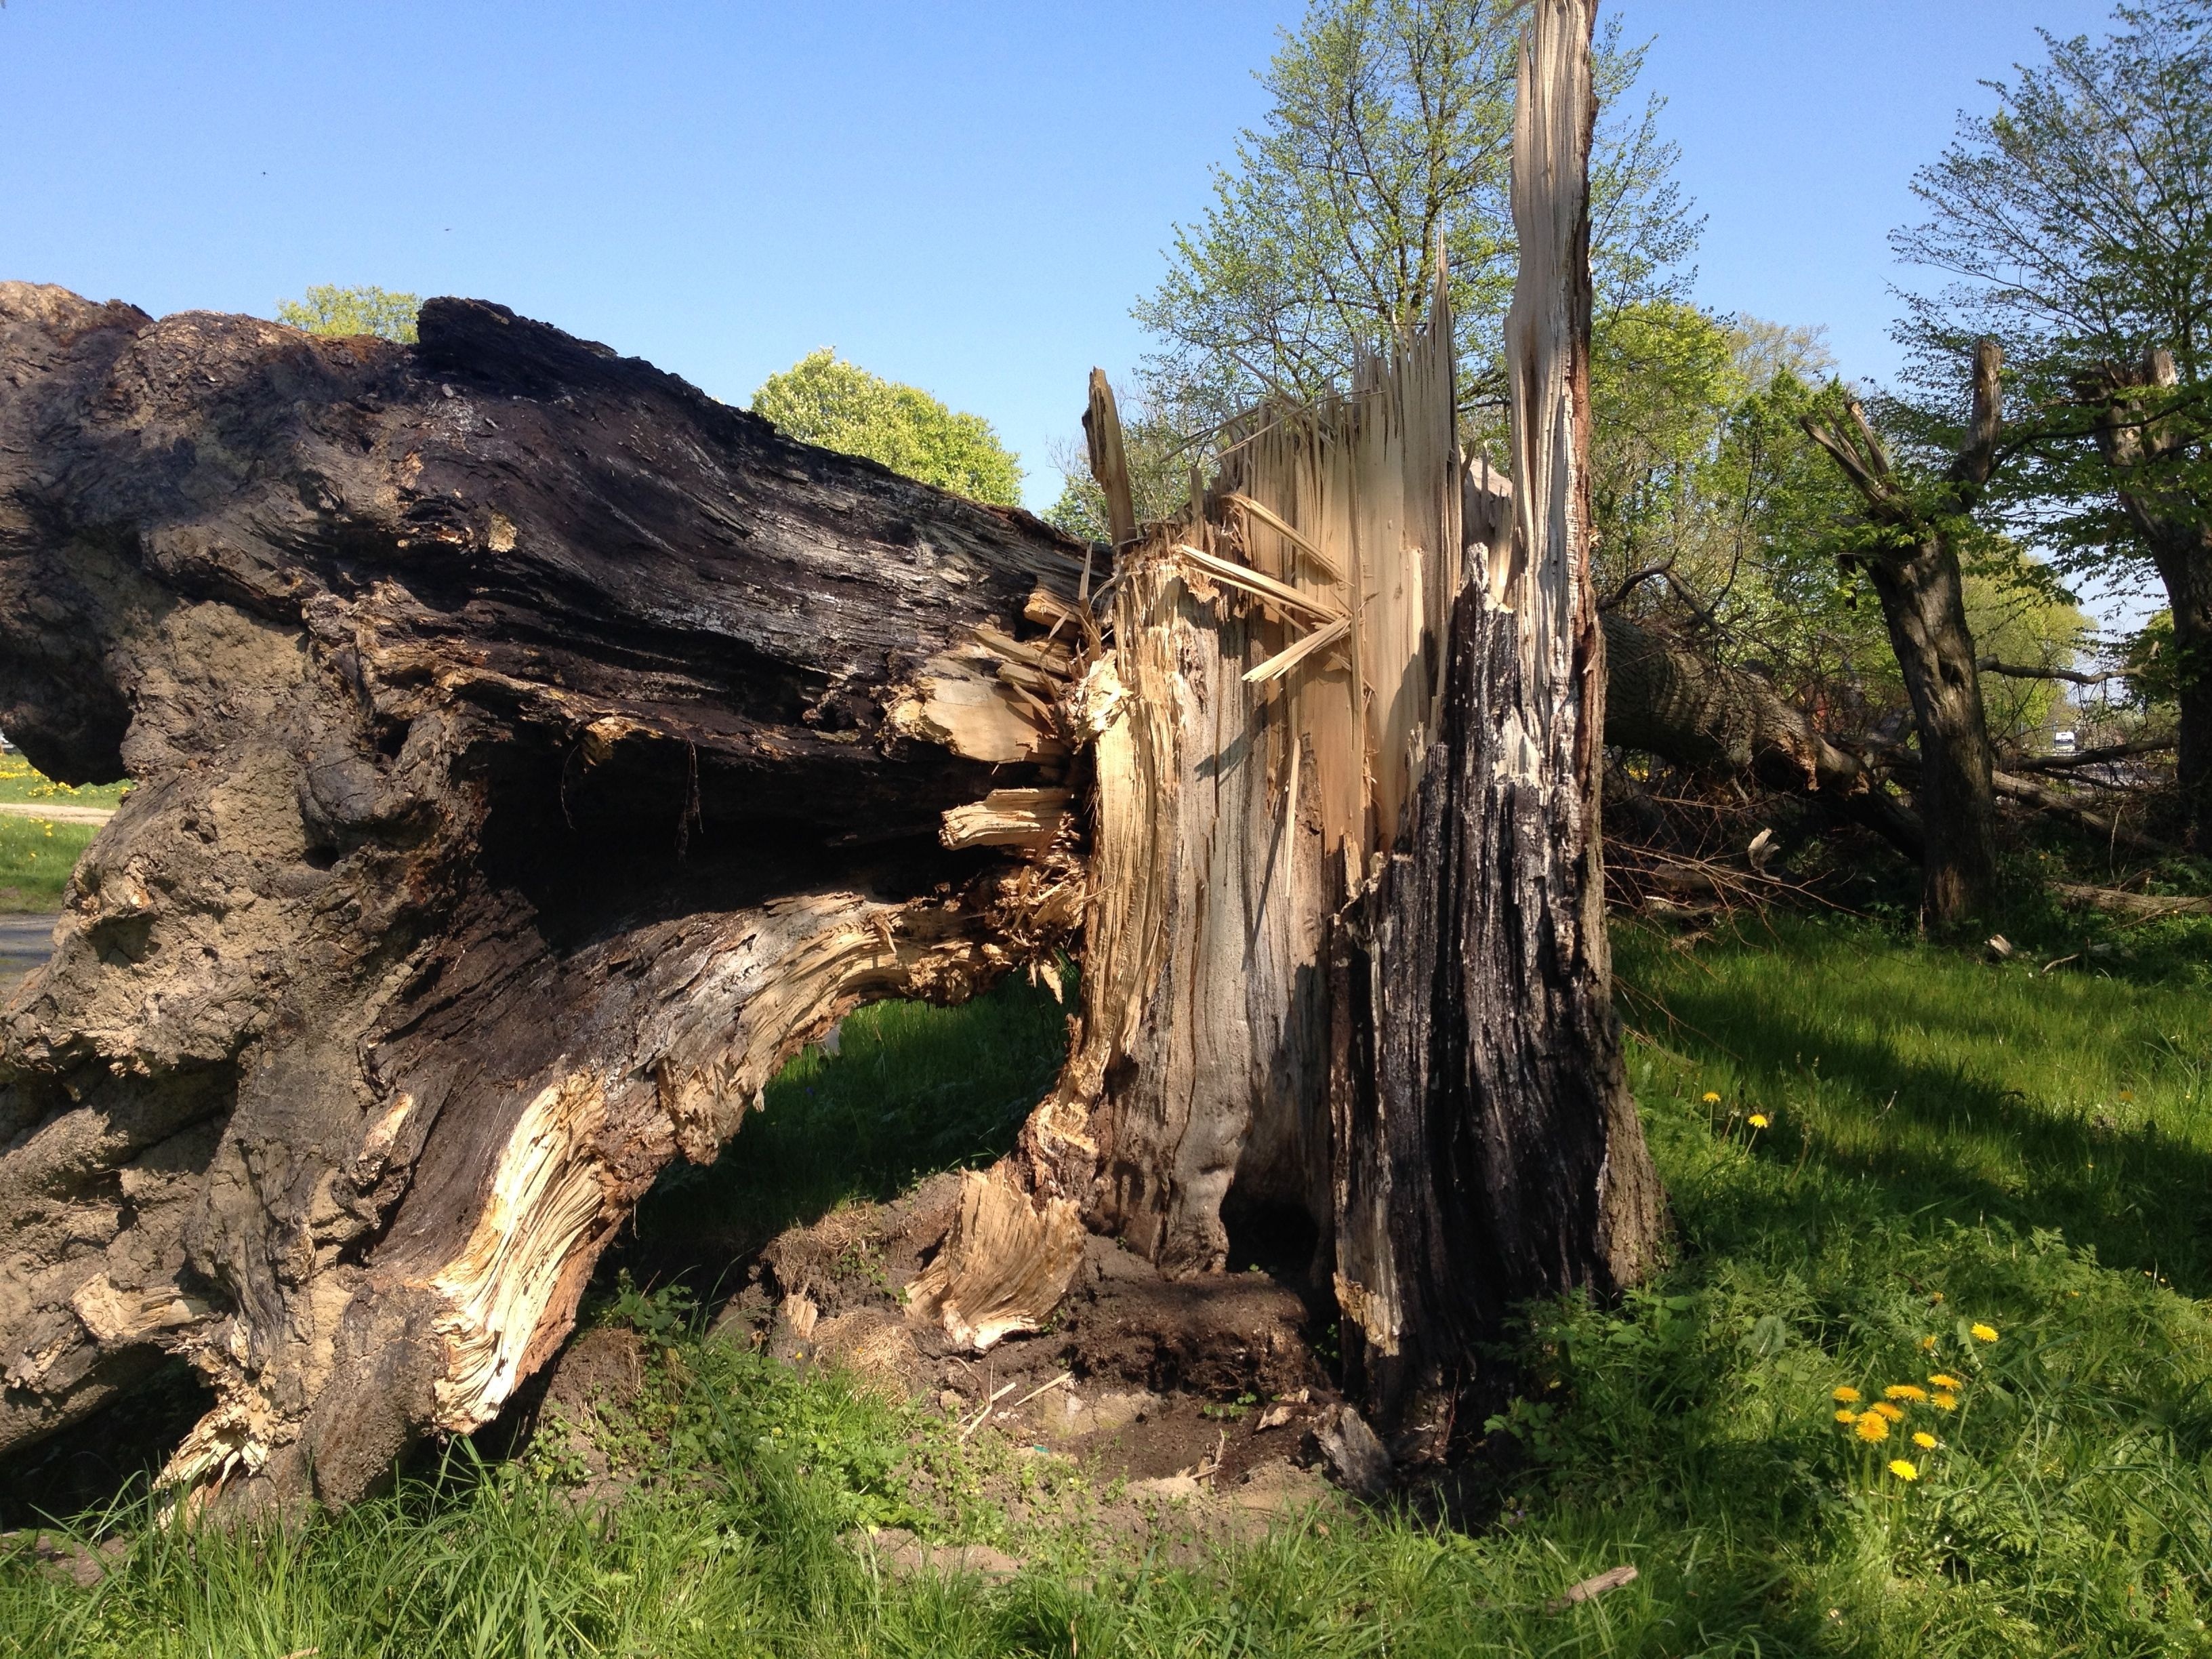
tree, nature, forest, rock, wilderness, wood, trail, old, formation, cliff, arch, storm, terrain, geology, ruins, overturned, woody plant